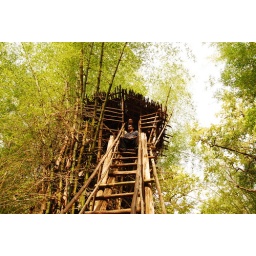
tree house in Kerala!